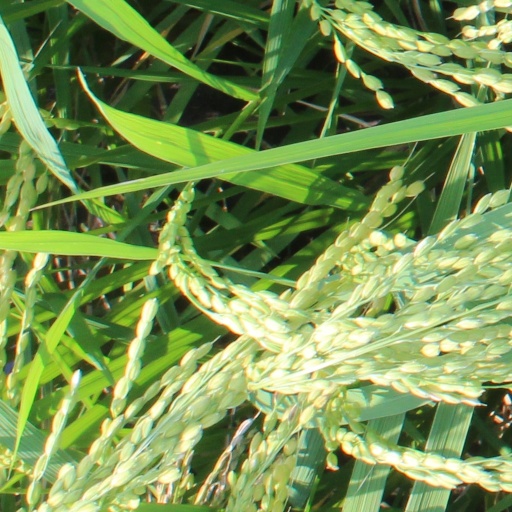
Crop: rice